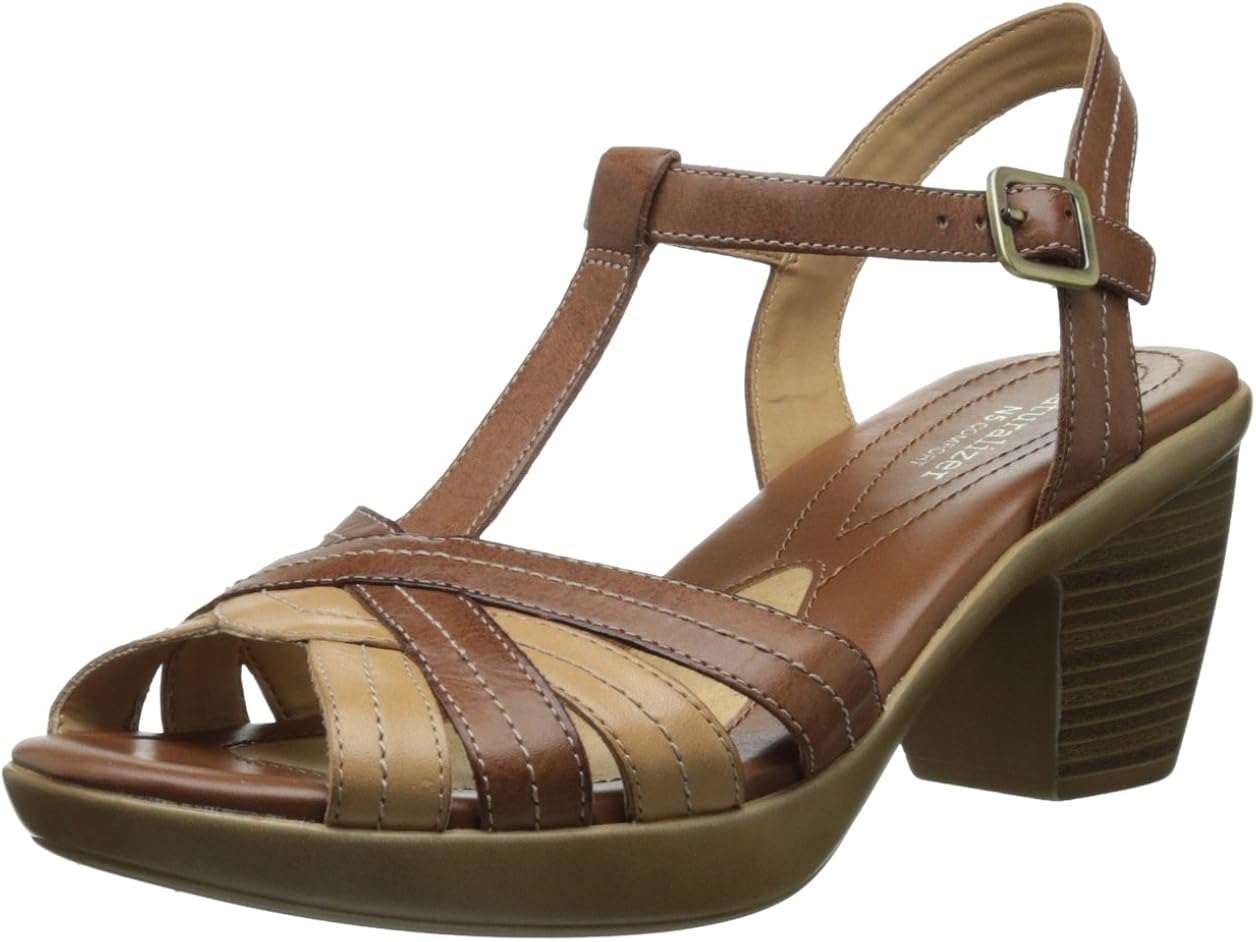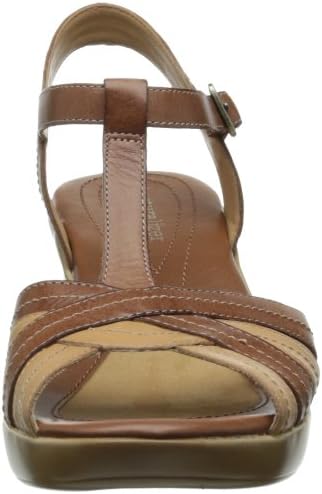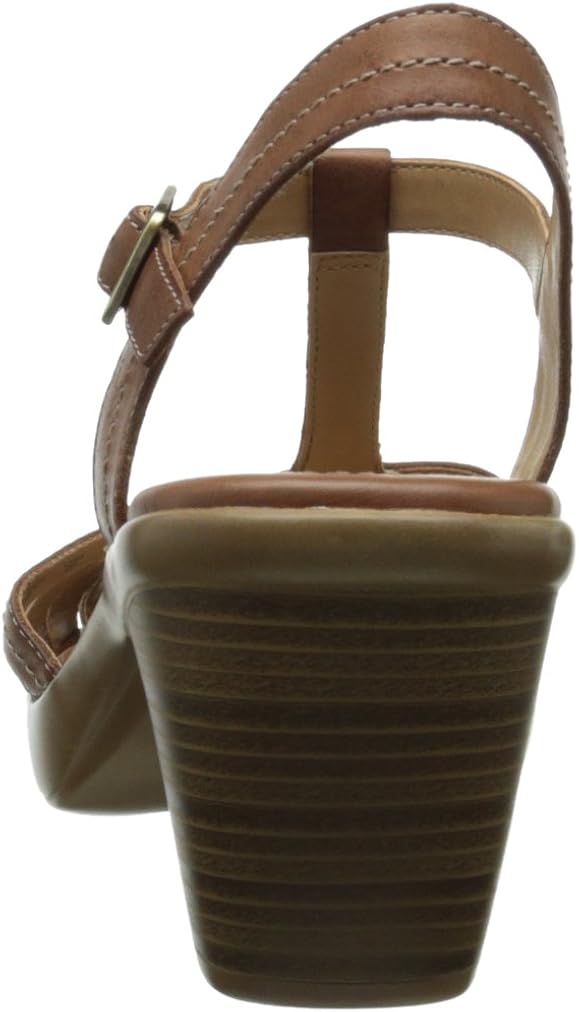
Naturalizer Women's Brunie Huarache Sandal
Category: AMAZON FASHION
A huarache-inspired vamp finishes with a t-strap in this chunky-heeled sandal from Naturalizer. Naturalizer was one of the first shoe brands that women could turn to for the feminine style they coveted and the comfort they thought was impossible to attain. Naturalizer's fresh, unpretentious designs are a smooth fit with your wardrobe, your life and your own unique style. Naturalizer promises style that makes you look good and feel good - always.
Features: 100% Leather | Imported | Synthetic sole | Heel measures approximately 2.75" | Platform measures approximately 0.50" | A huarache-inspired vamp finishes with a t-strap in this chunky-heeled sandal from Naturalizer.